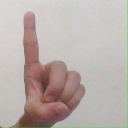
अक्षर: ड